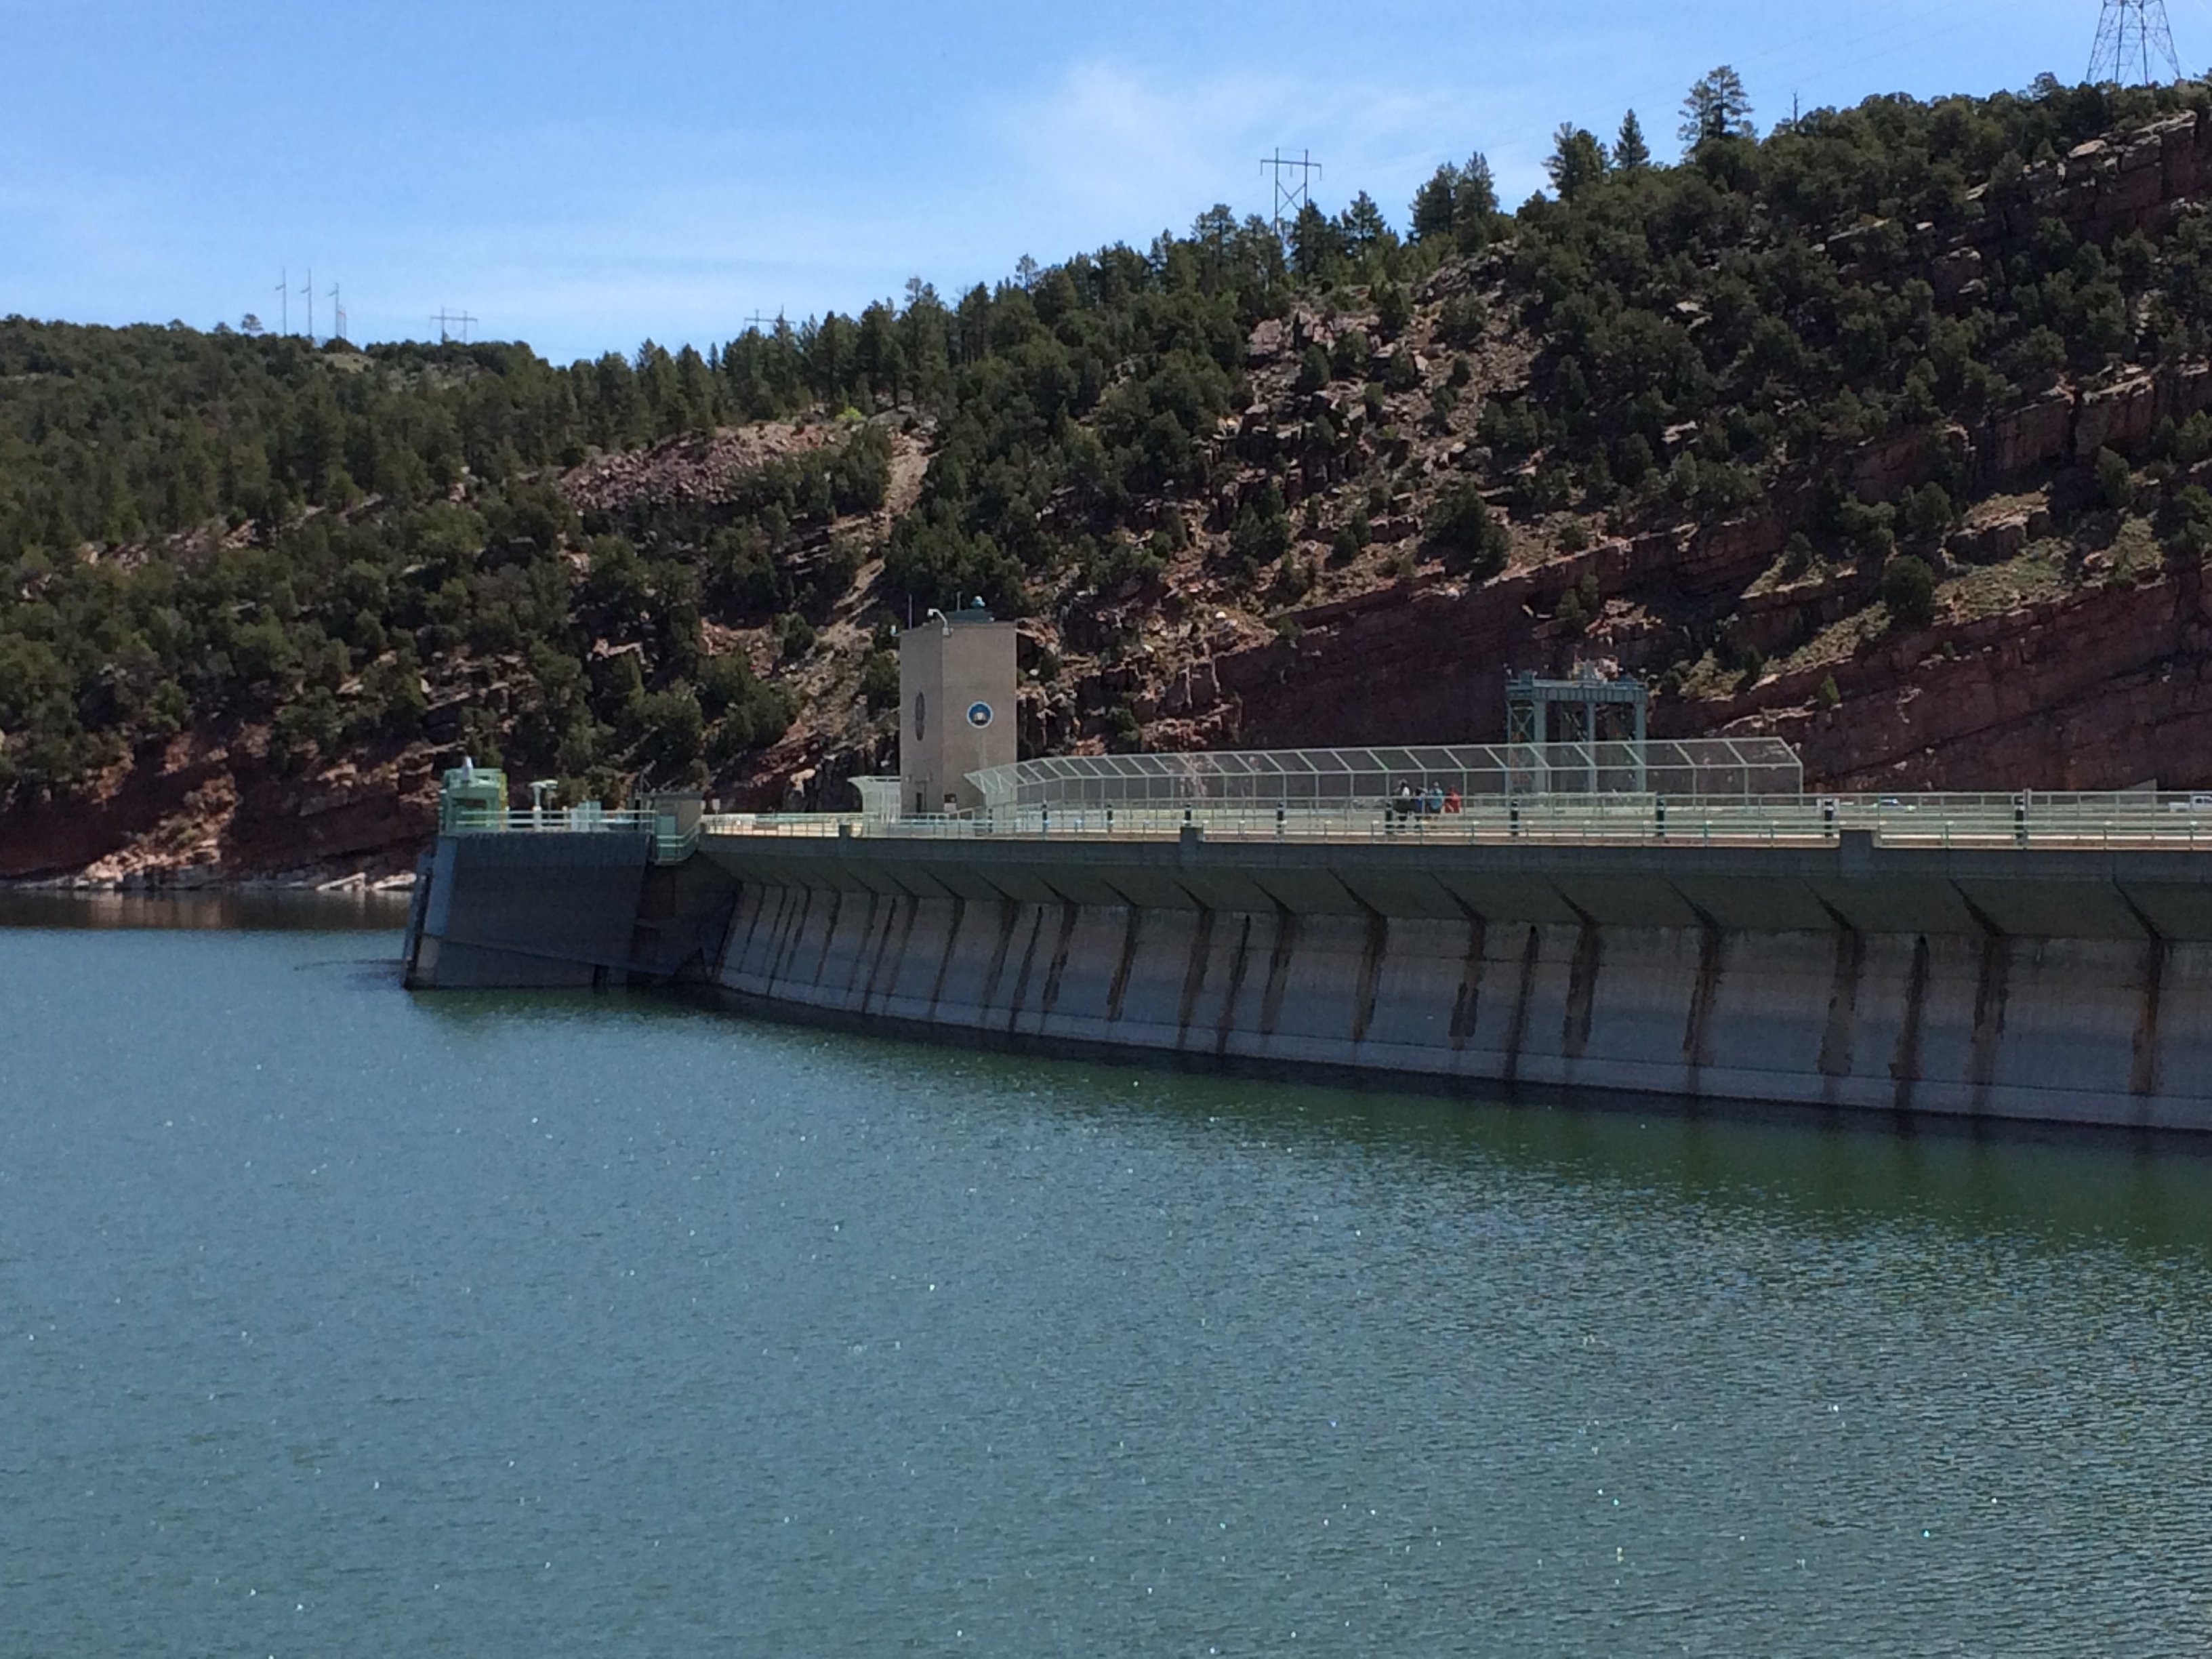
dock, bridge, river, vehicle, dam, reservoir, waterway, infrastructure, channel, nonbuilding structure